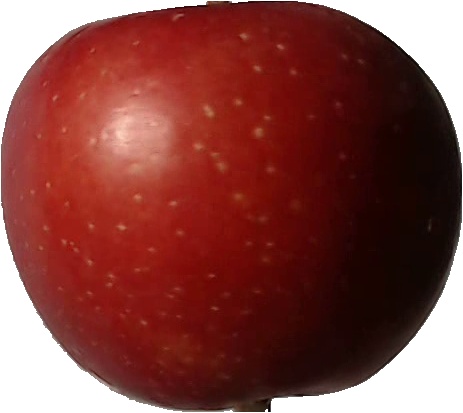
Label: apple_braeburn_1